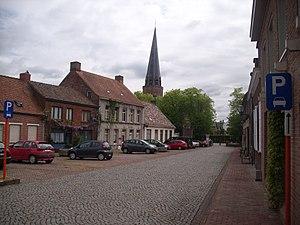
Watou est un village de Flandre occidentale, en Belgique. Proche de la frontière française il est administrativement rattaché à la ville et commune de Poperinge Région flamande de Belgique. Sa population approche de 1 900 habitants. En dehors du village se trouve le hameau d'Abeele qui fait partie de Watou. À la limite avec Poperinge même se trouve le hameau de Saint-Jean-aux-Joncs (ou Saint-Jean-des-Joncs, en néerlandais, Sint-Jan-Ter-Biezen).